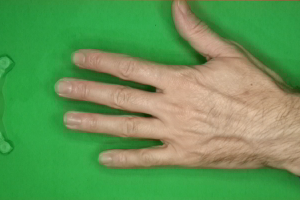
Label: paper